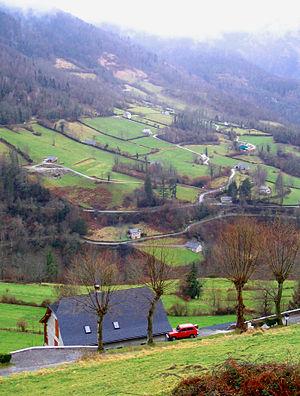
Le pastoralisme est l'élevage extensif pratiqué sur des pâturages et des parcours, ainsi que la relation interdépendante entre les éleveurs, leurs troupeaux et les milieux exploités. Cette relation débute il y a environ 10 000 ans avec la domestication de certains mammifères herbivores communautaires.
En urbanisme, le mitage est une conséquence de l'étalement urbain. Il désigne l'implantation d'édifices dispersés dans un paysage naturel.